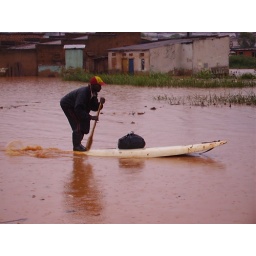
Taking a boat home across a tarmac road underneath